Charlotte de Rothschild

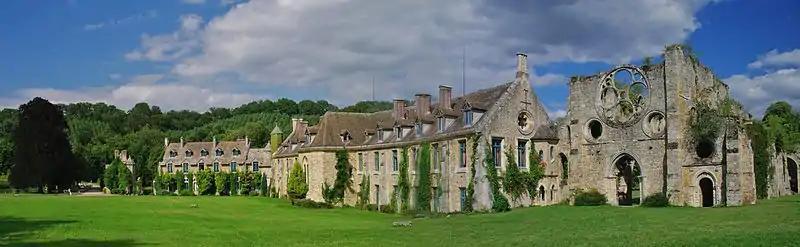
Abbaye des Vaux de Cernay in Cernay-la-Ville in the Vallée de Chevreuse bought by Baroness Charlotte de Rothschild

Like her father, Charlotte de Rothschild was a collector of art and grew up around her artistic friends. As an adult, Charlotte would count amongst her friends the likes of Jean-Baptiste-Camille Corot, Henri Rousseau, and Édouard Manet. Her art purchases included works by Henri Fantin-Latour, Louis-Léopold Boilly, Anthony van Dyck plus a number by Rococo painters Jean-Baptiste-Siméon Chardin, Giovanni Battista Tiepolo and François Boucher. However, Charlotte de Rothschild's interest in art went beyond collecting. Talented in her own right, she studied with Nélie Jacquemart (1841–1912) and would earn respect for her landscape paintings, watercolors and engravings, enough so that she is recognized in the Benezit Dictionary of Artists. She exhibited in 1872 at the Paris Salon as well as at an 1879 exhibition in London, and from 1879 showed work at the annual salon of the Société des aquarellistes français. Although a minor artist, her work has been on display at the Musée du Luxembourg in Paris and other museums around France. Her illuminated Haggadah of Pesach is in the Braginsky Collection.